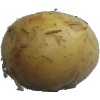
Label: Potato White 1